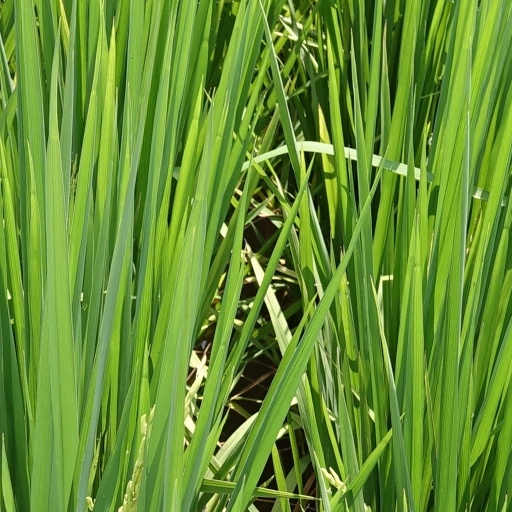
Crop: rice